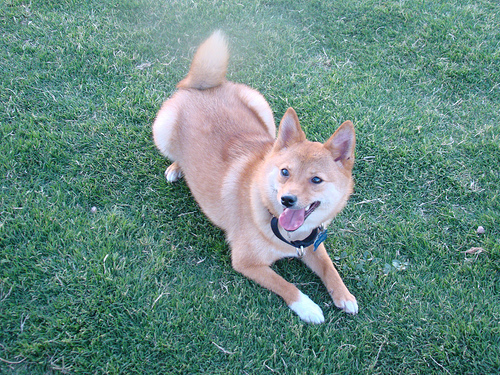
Animal: dog
Breed: shiba_inu